Citywest

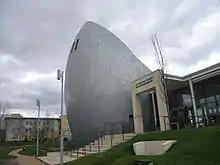
Ryan Academy

Citywest hosts a Dublin City University branch facility, the DCU Ryan Academy (previously part of a larger concept, the Eeolas Institute, which closed after major losses).